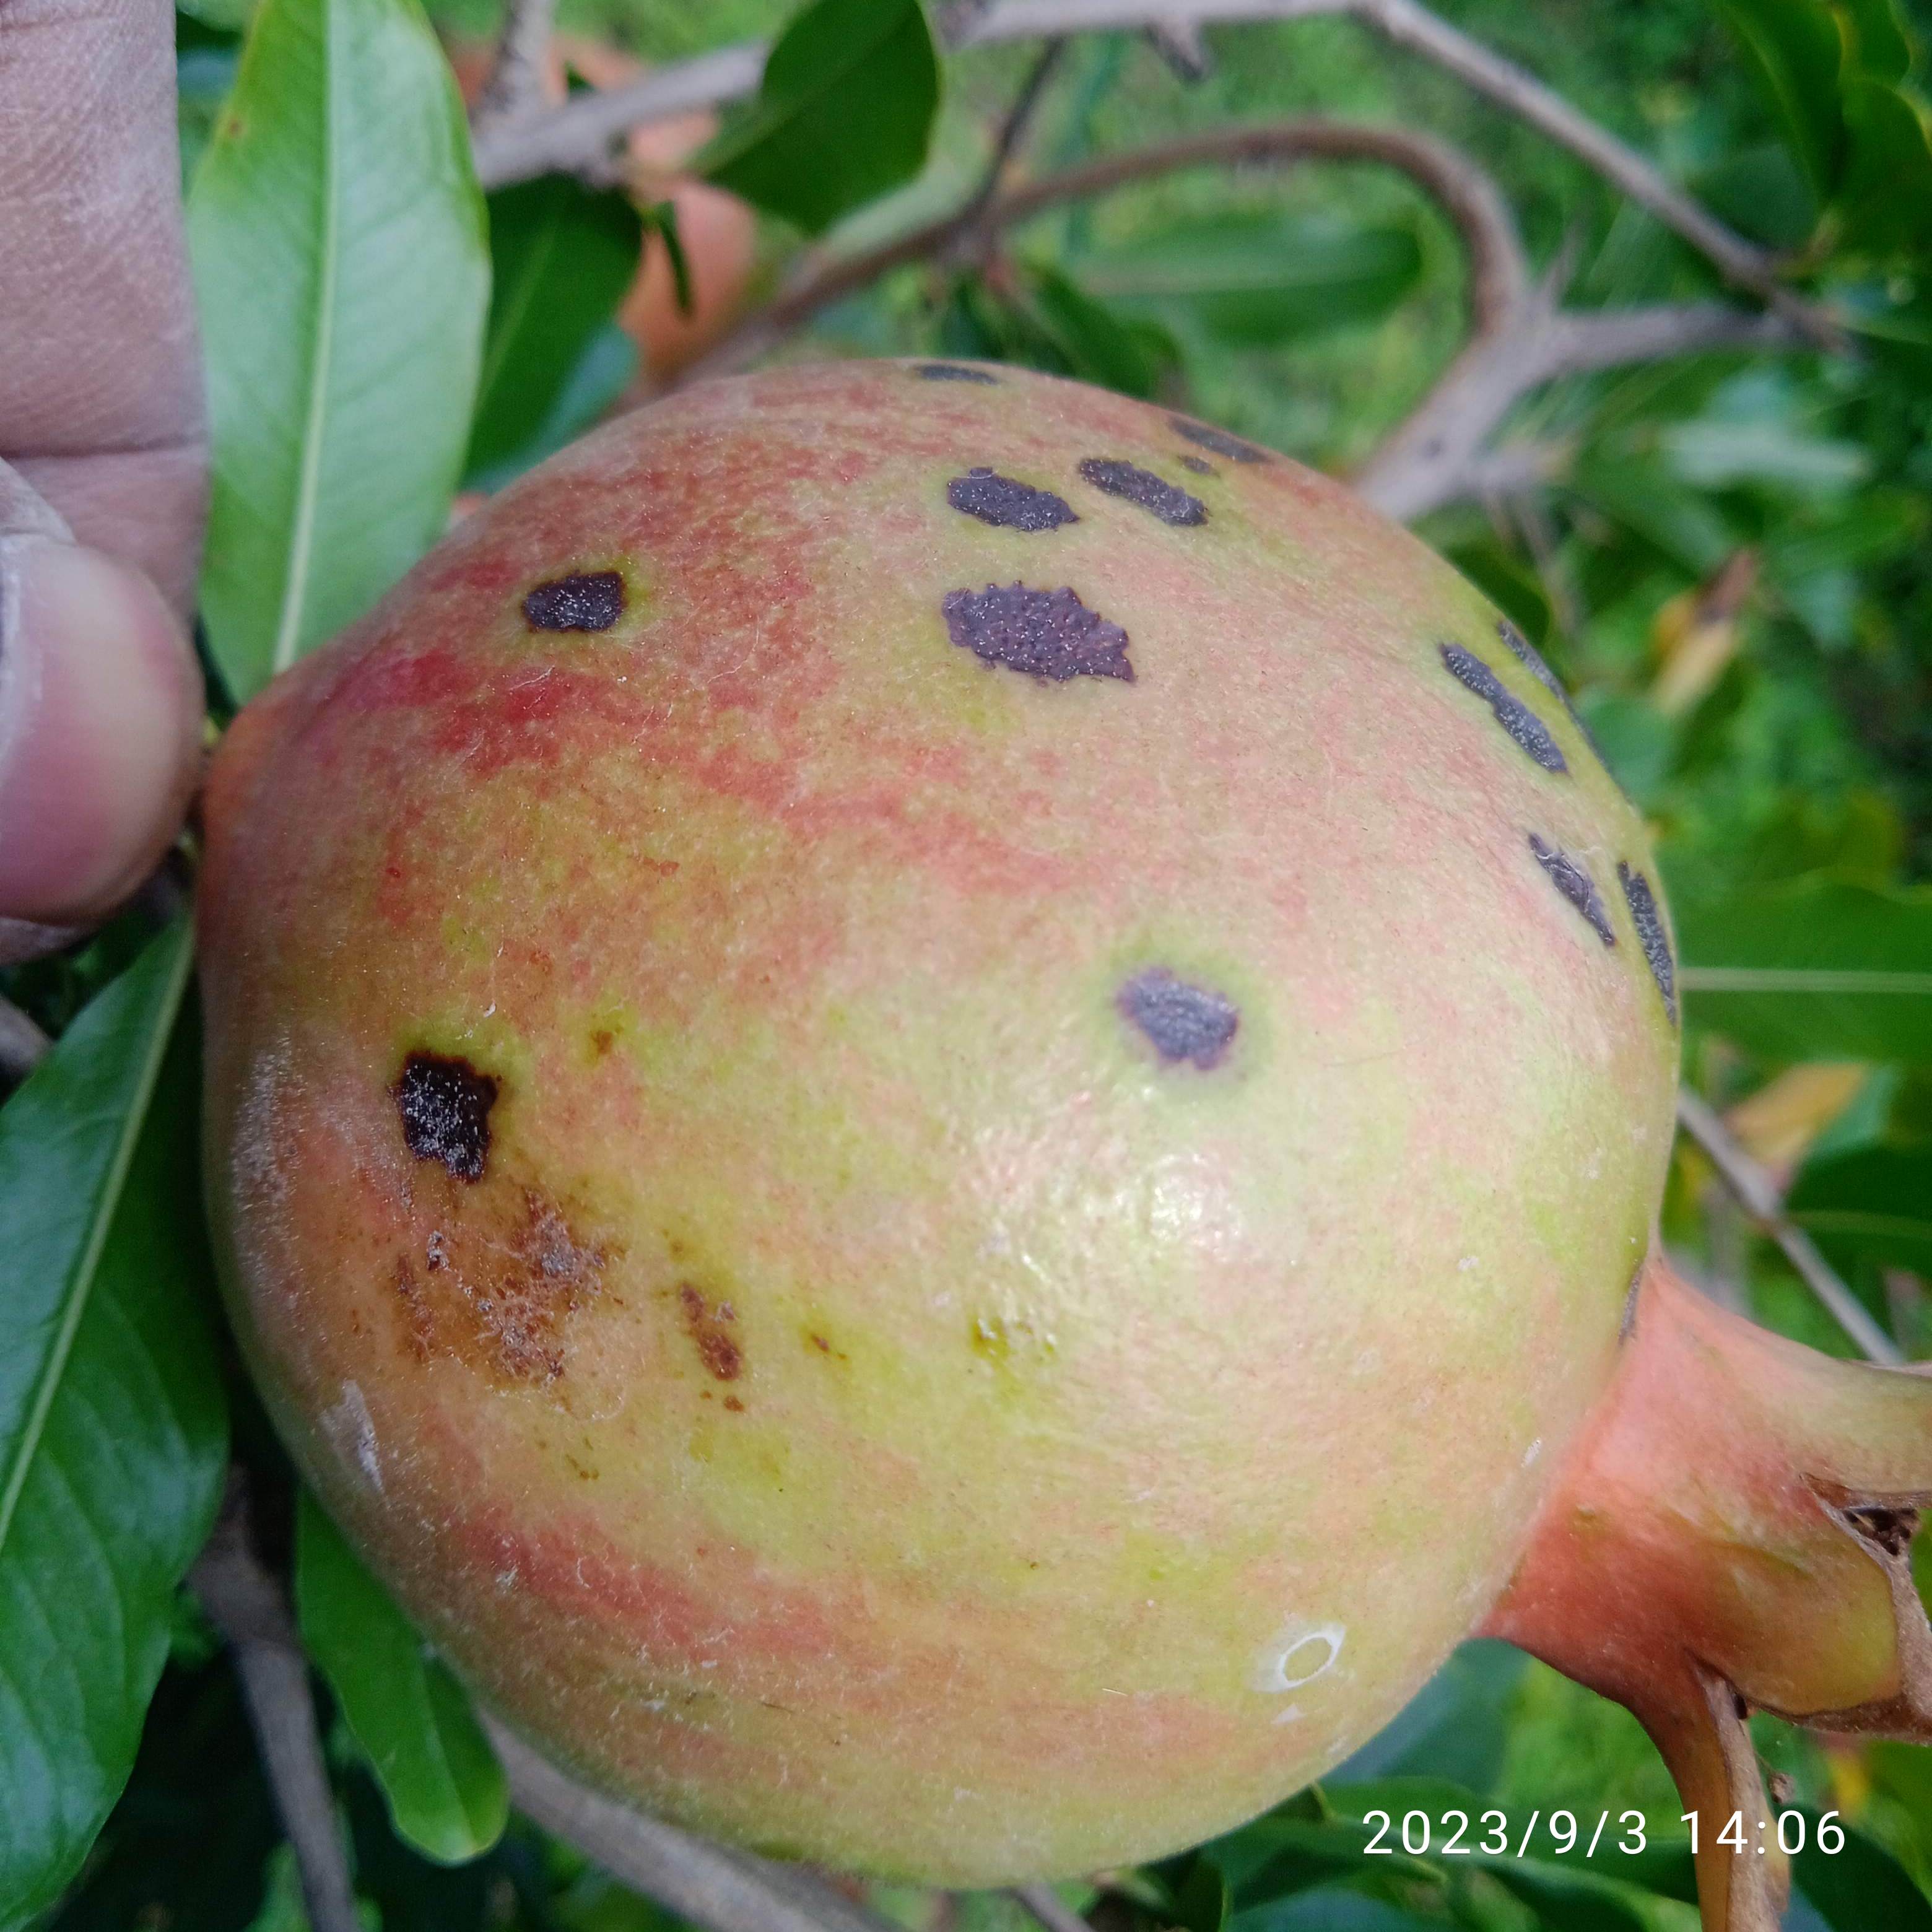
Label: Anthracnose